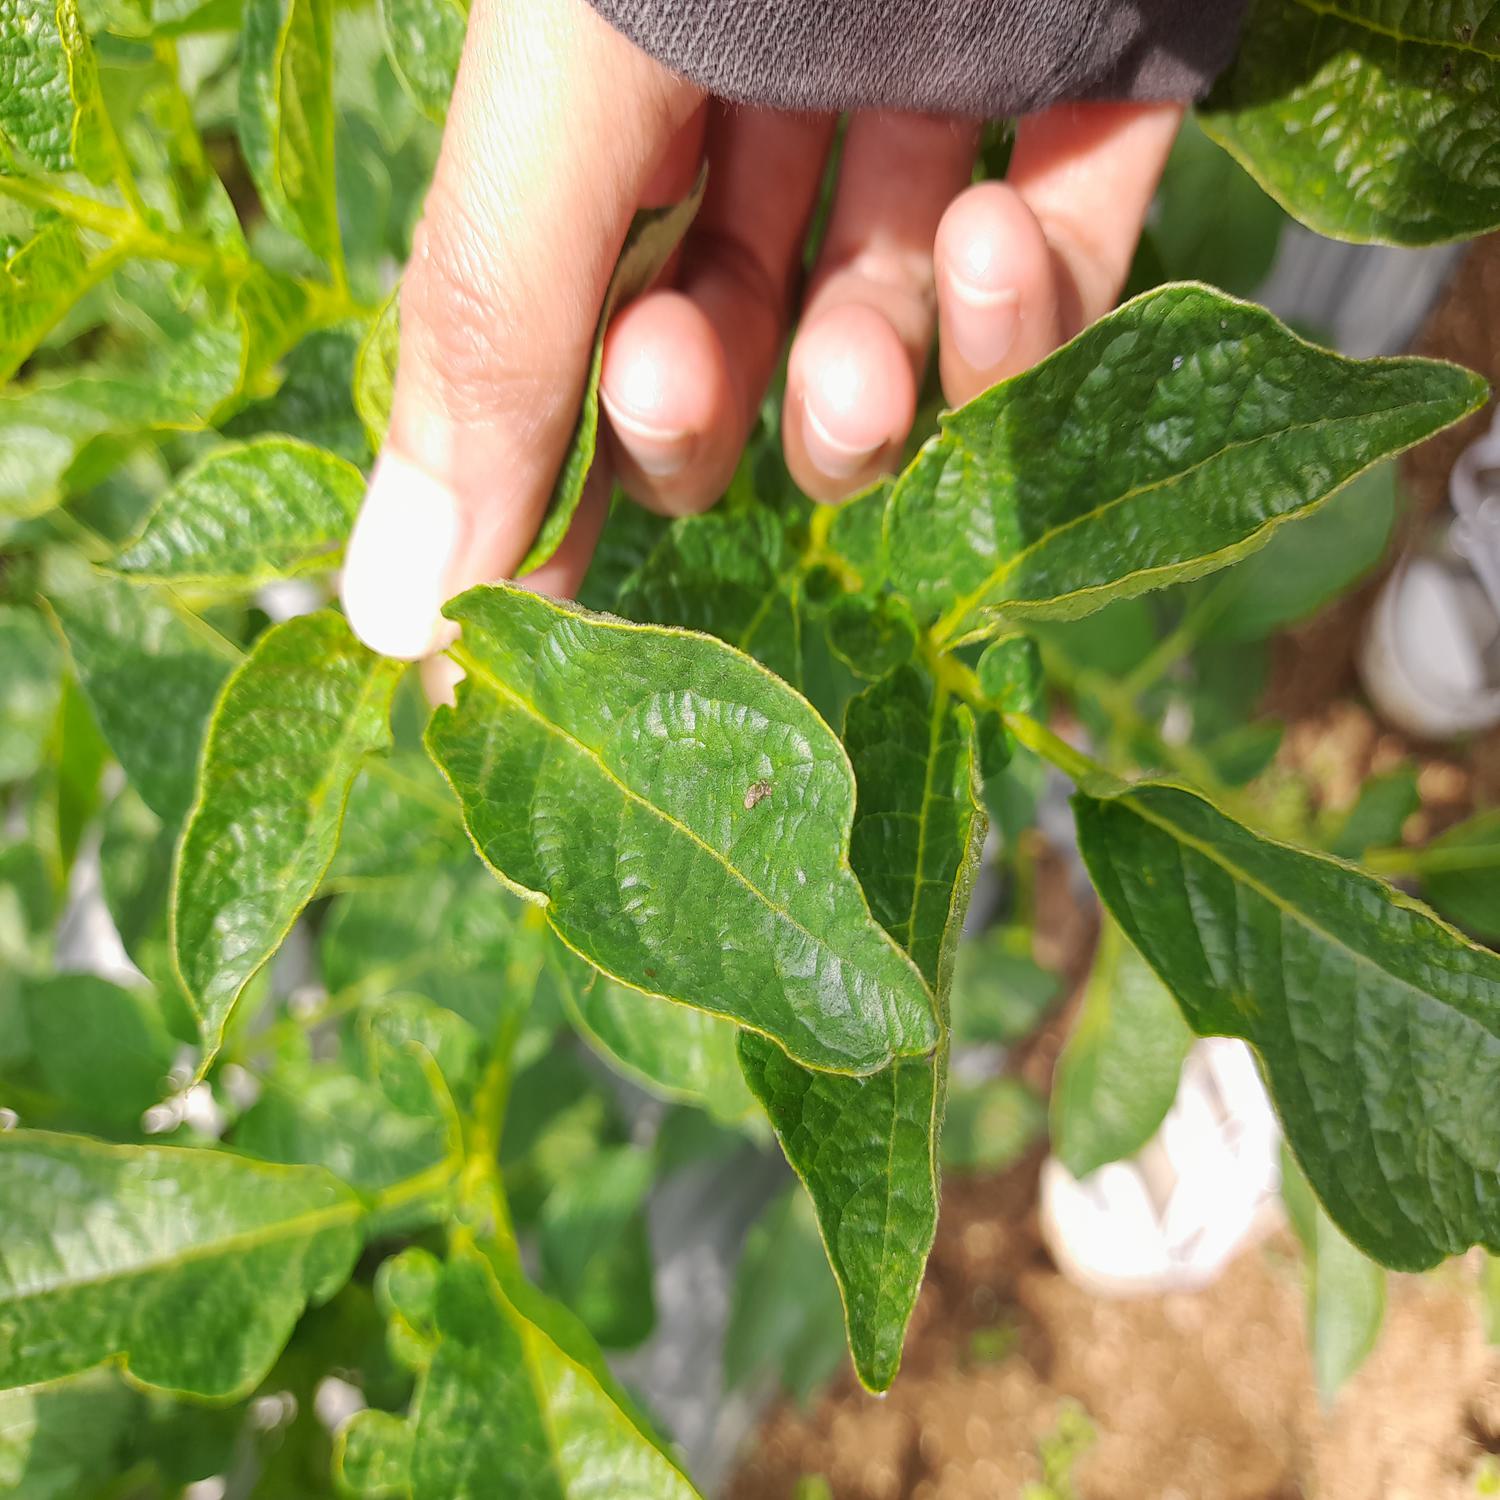
Label: Virus